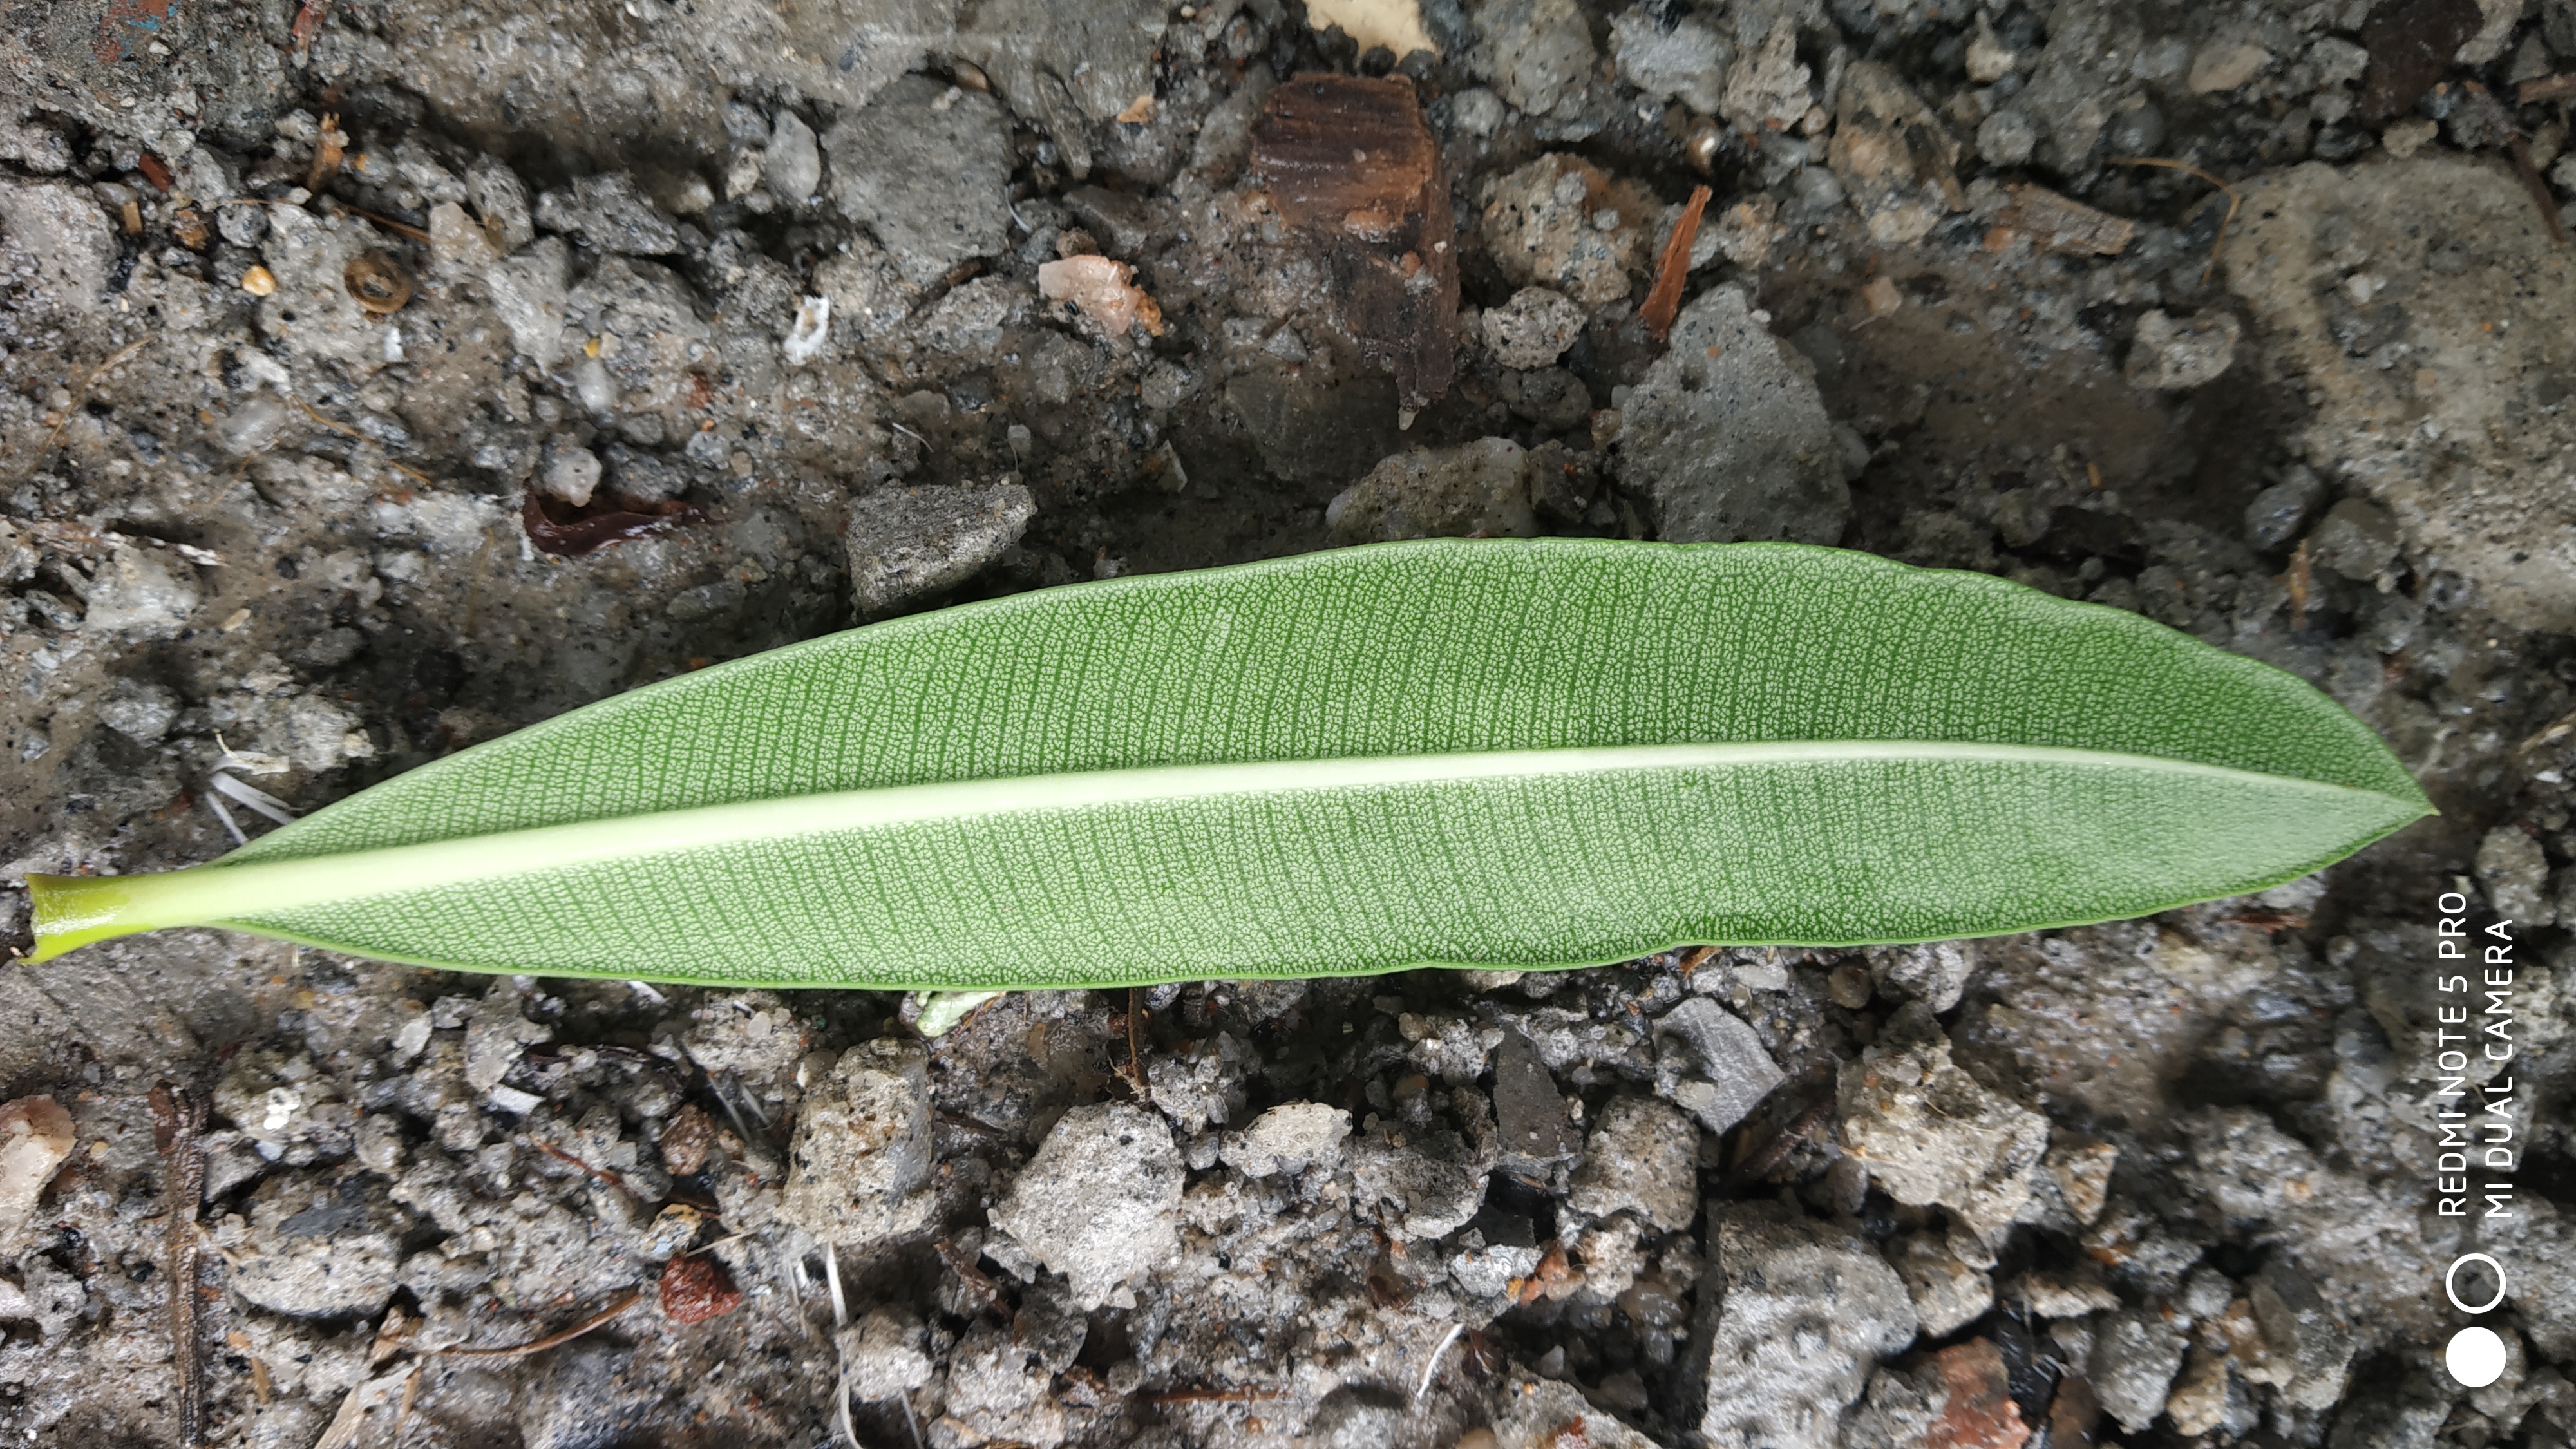
Plant: Ganigale